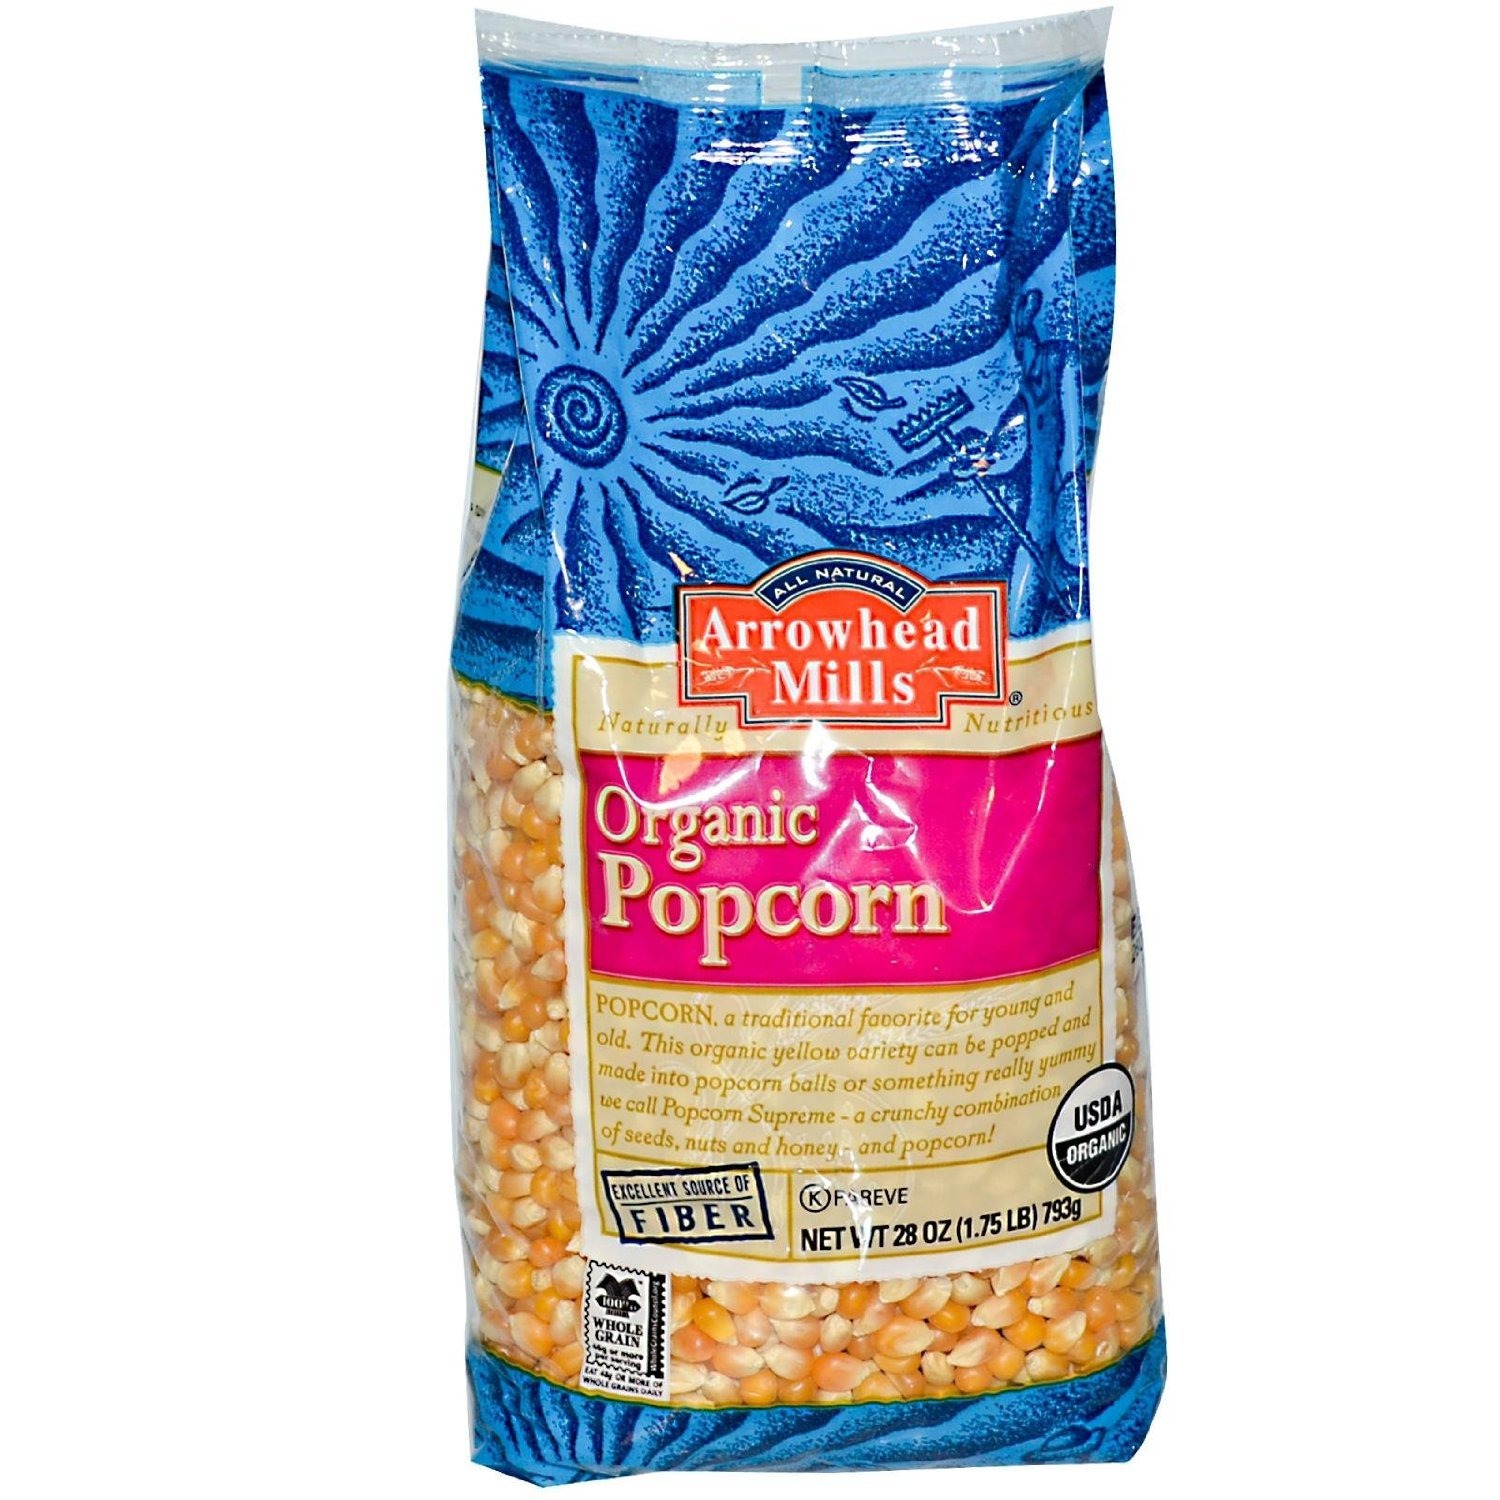
Item Name: Arrowhead Mills Popcorn Yellow Org
Bullet Point: ...
Value: 1.0
Unit: Count

Price: 4.59